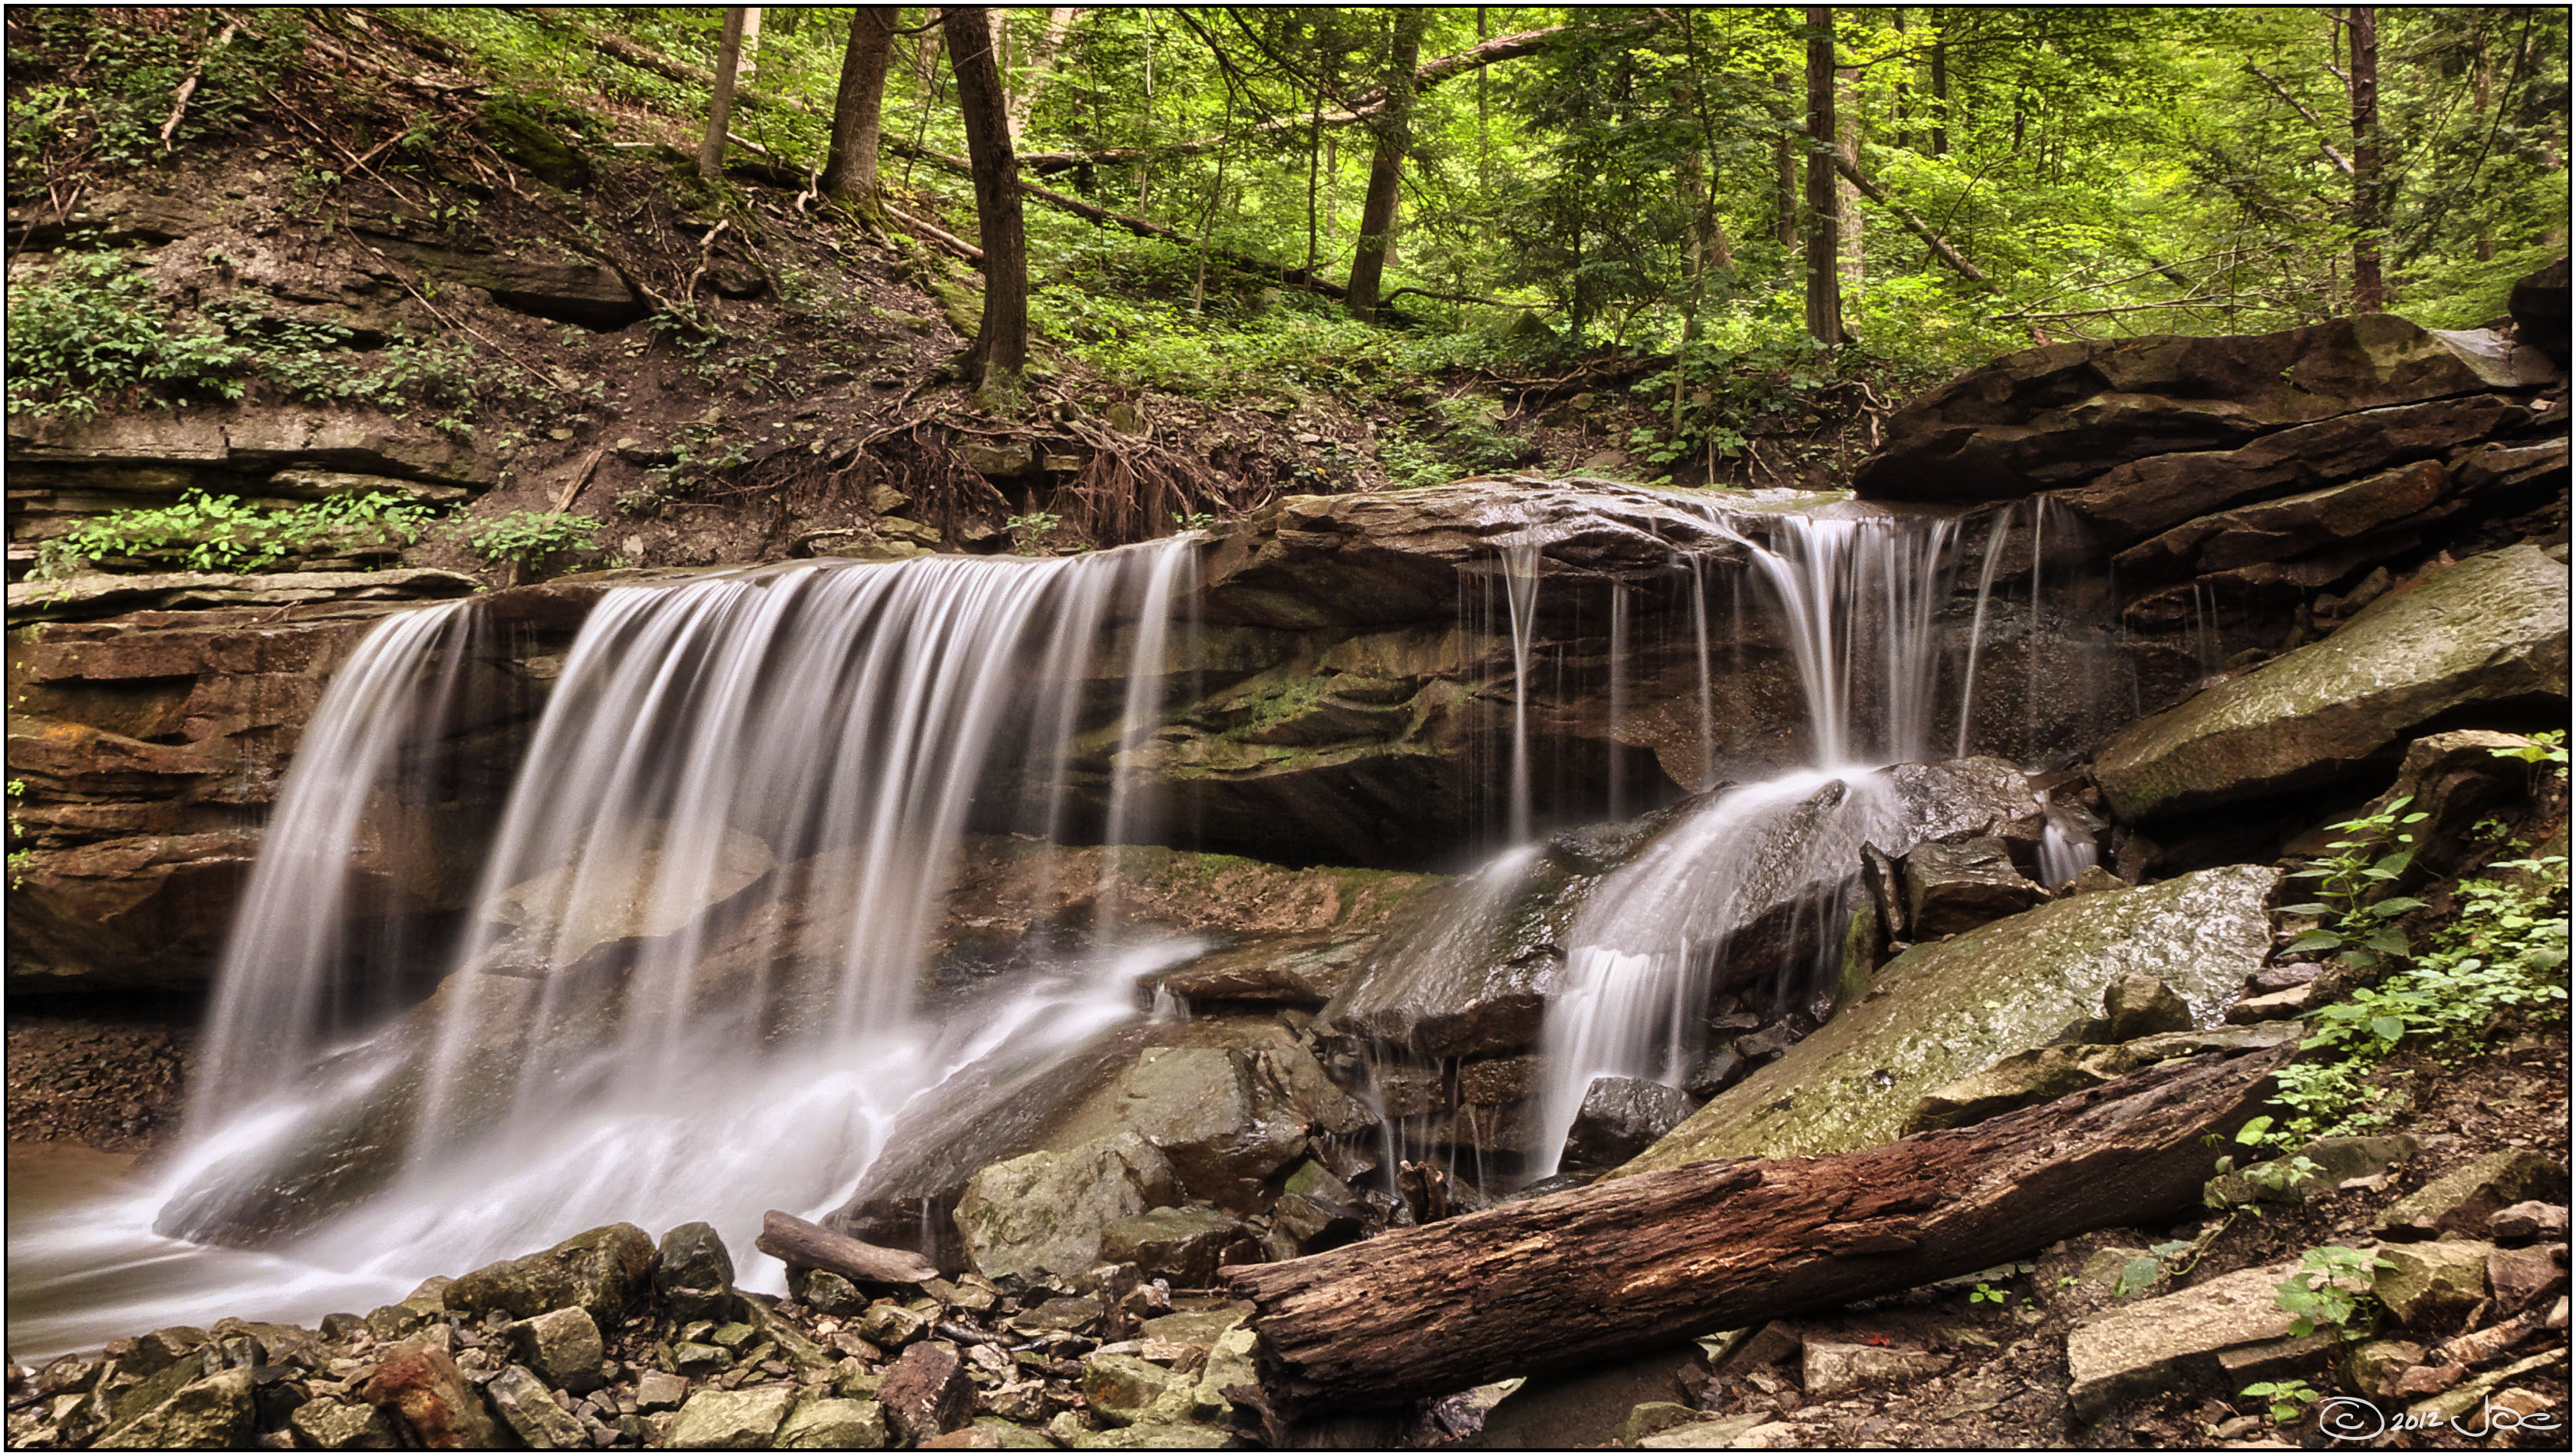
water, forest, waterfall, wilderness, stream, jungle, autumn, body of water, hdr, rainforest, falls, wasserfall, ontario, sns, panasonic, dmc, lx7, panasoniclumixdmclx7, hamilton, tews, woodland, habitat, water feature, watercourse, state park, natural environment